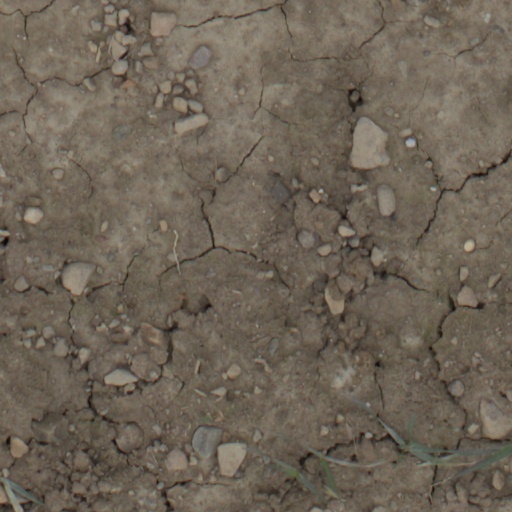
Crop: wheat